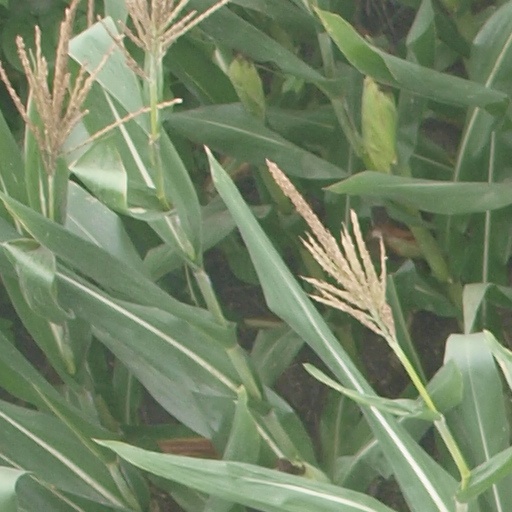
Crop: maize; corn